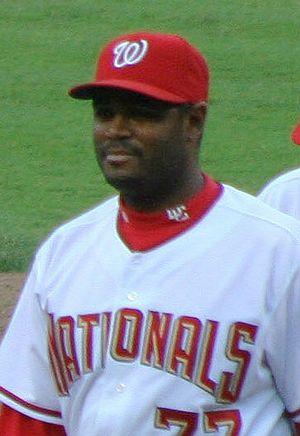
Leocadio Francisco « Tony » Batista est un ancien joueur de baseball.